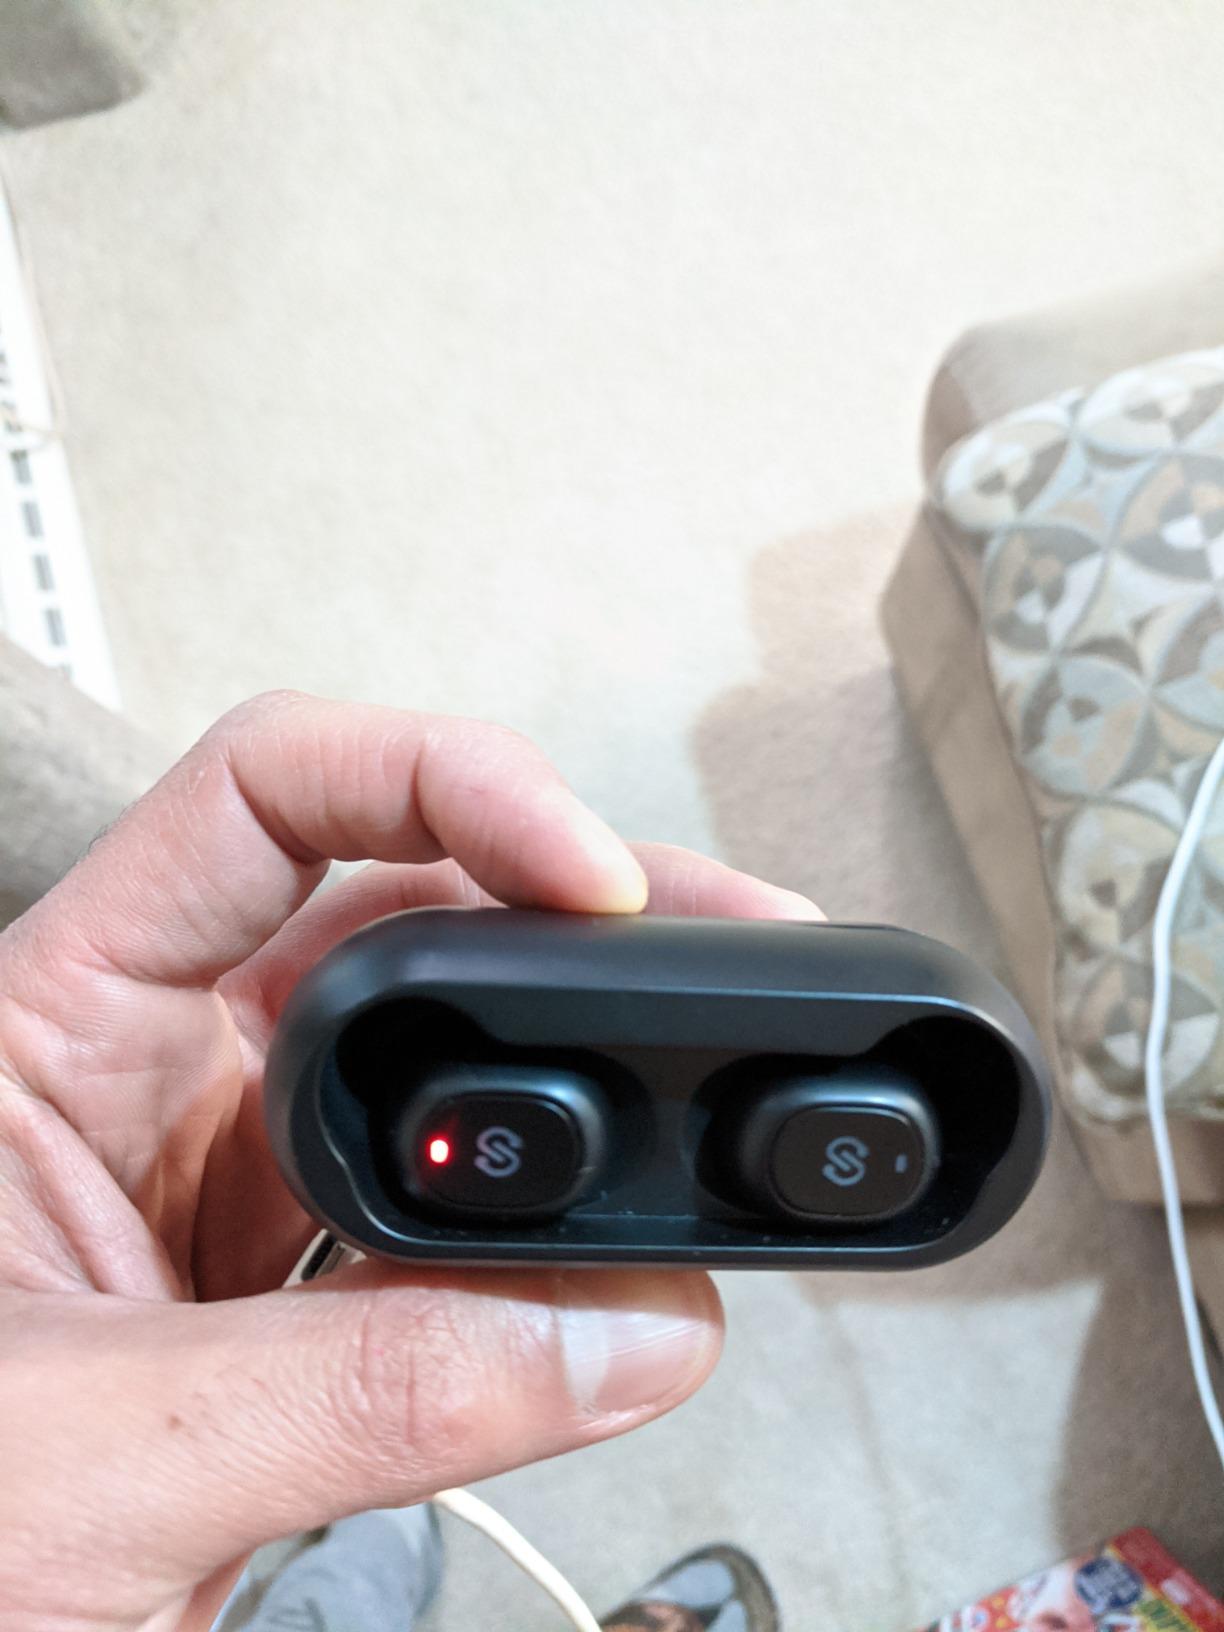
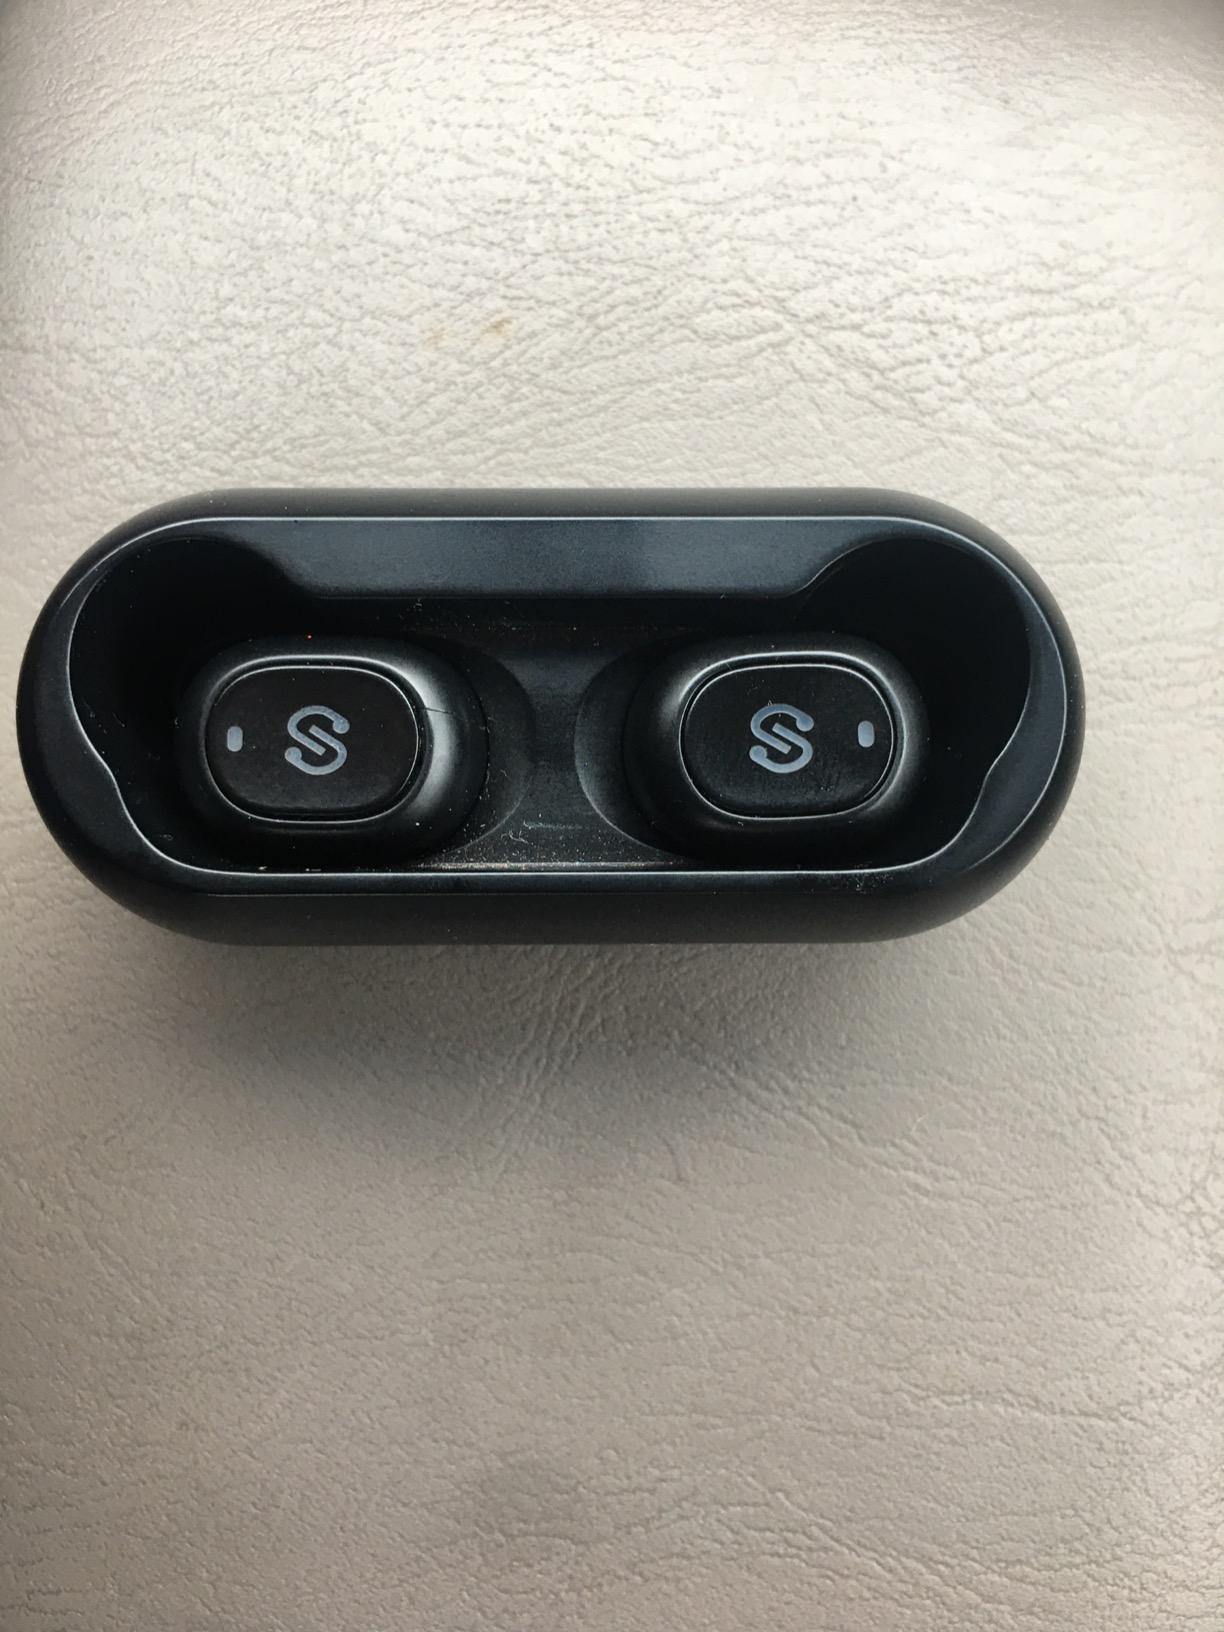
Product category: earbuds
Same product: yes